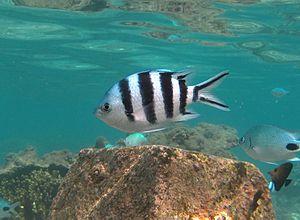
Un sergent-major à queue en ciseaux (Abudefduf sexfasciatus) à la Réunion.
Le Sergent-major à queue en ciseaux est un poisson appartenant à la famille des Pomacentridae.
Les pomacentridés forment une famille de poissons perciformes, comprenant les demoiselles et les poissons-clowns. La plupart vivent en eau salée, mais certains fréquentent les eaux saumâtres. Ils sont remarquables pour leur robuste constitution et territorialité. Ils pratiquent l'hermaphrodisme successif de type protandre. Nombre d'entre eux sont brillamment colorés, ce qui les rend populaires dans les aquariums.
L'île de La Réunion est un département d'outre-mer français situé dans le sud-ouest de l'océan Indien.